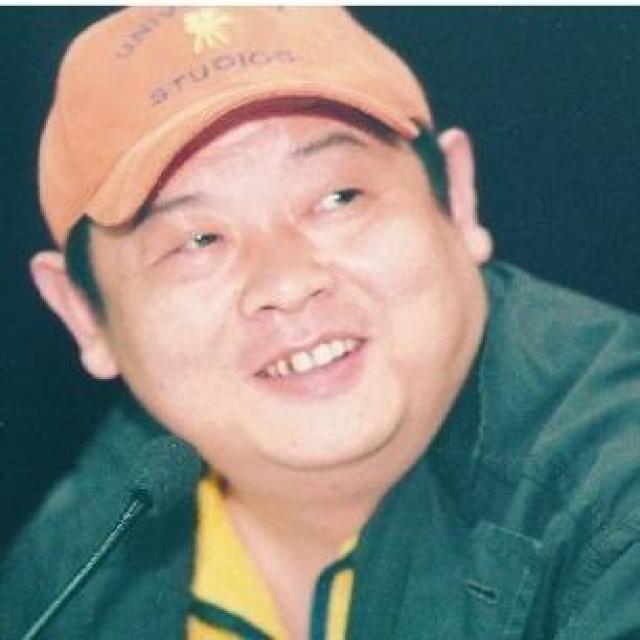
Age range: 45-64